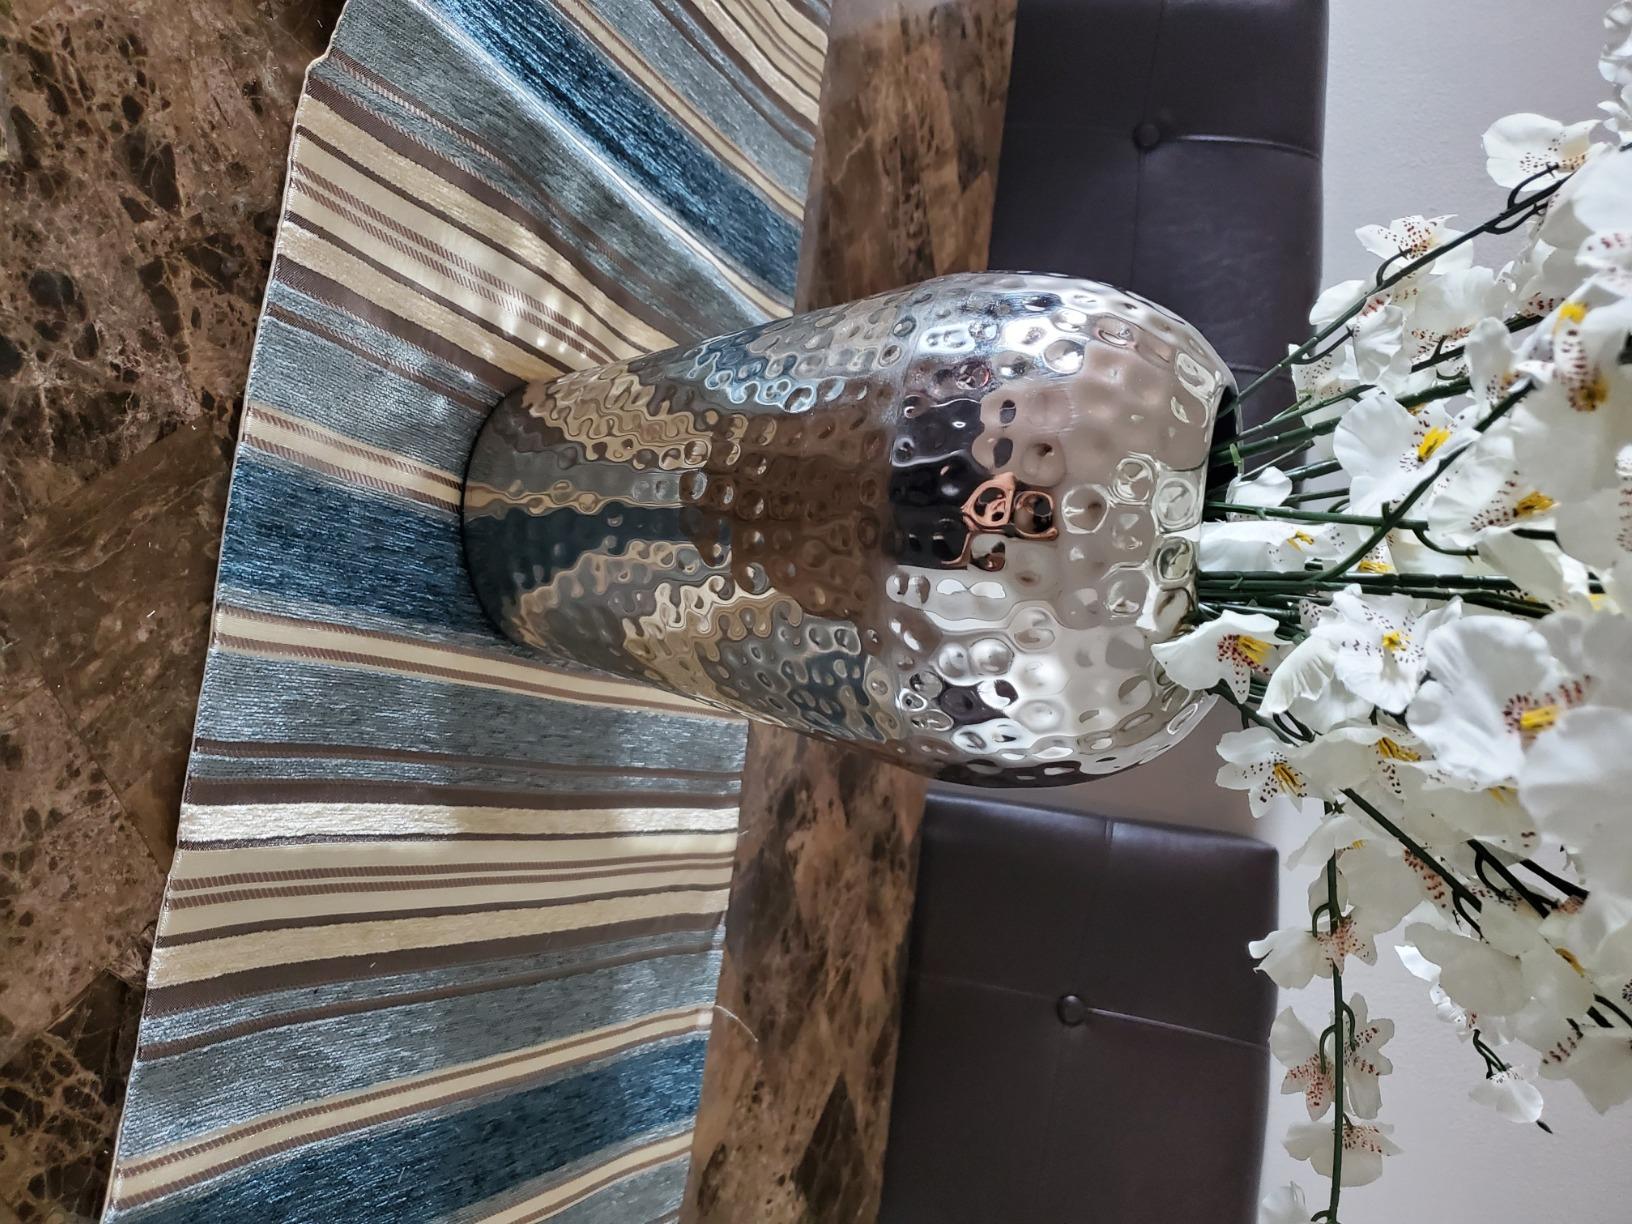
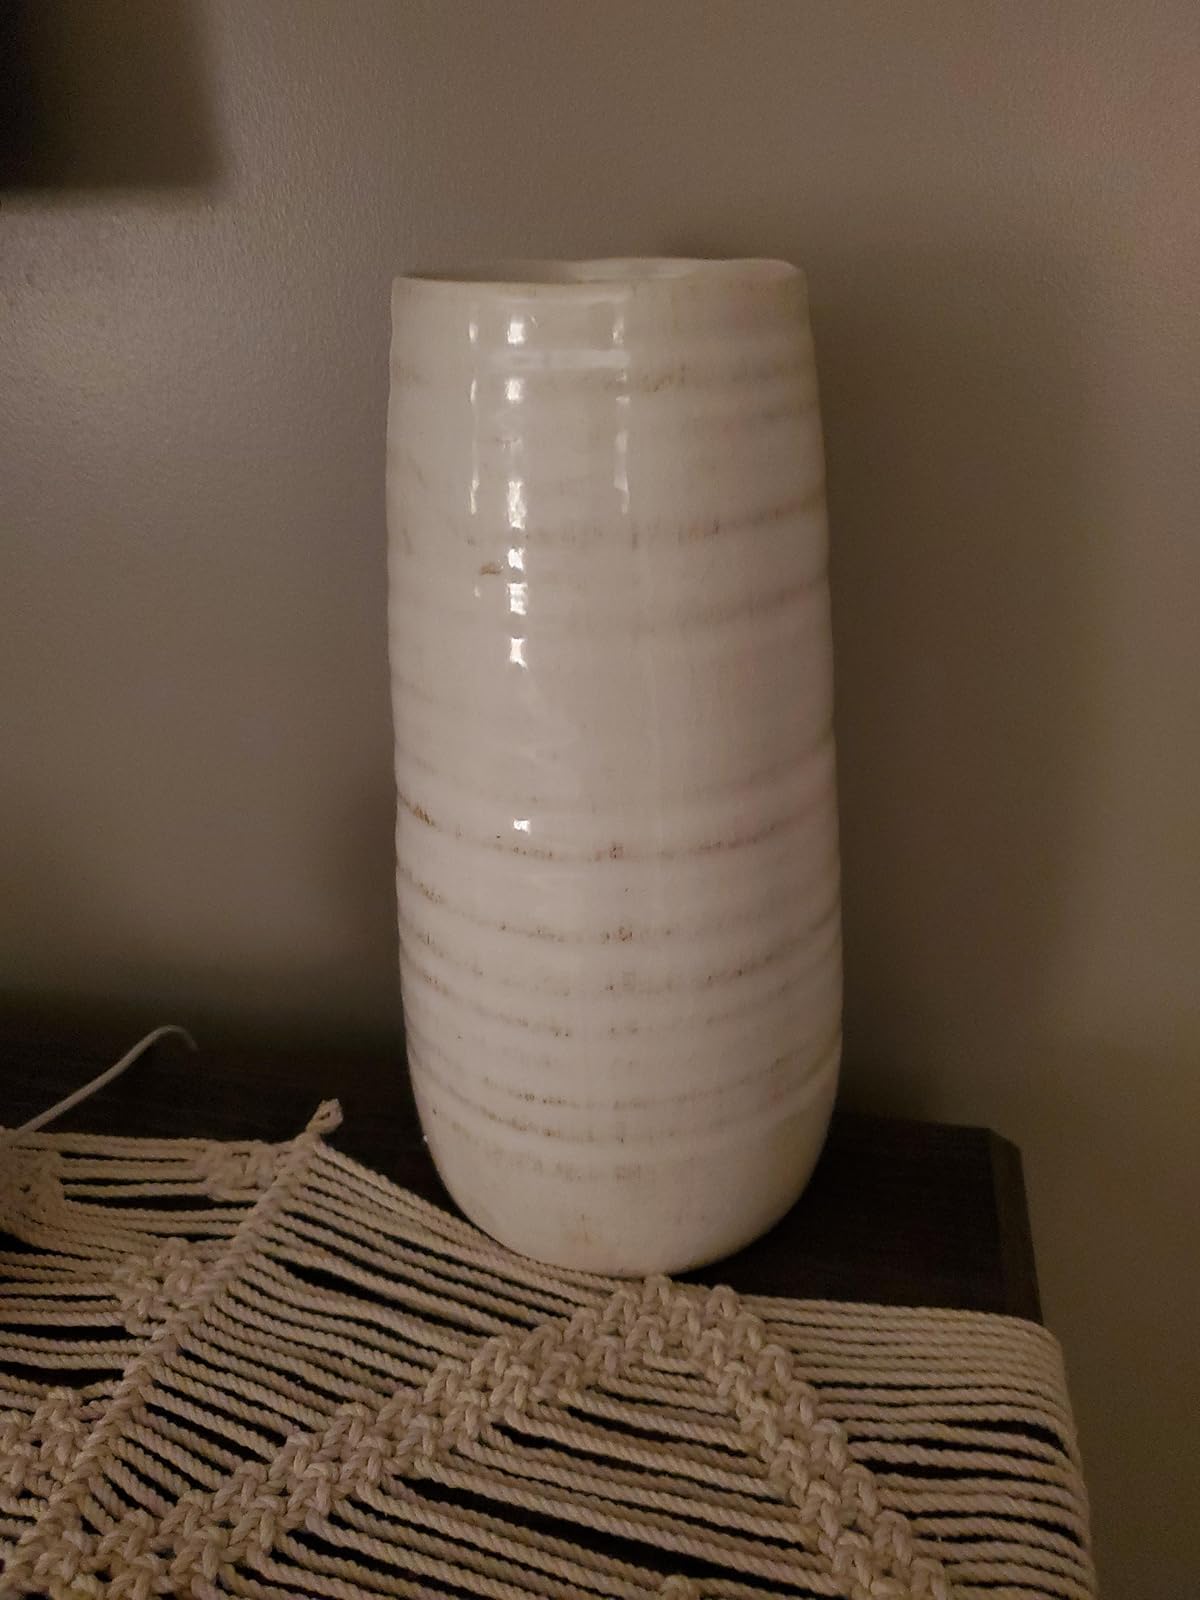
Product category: vase
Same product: no